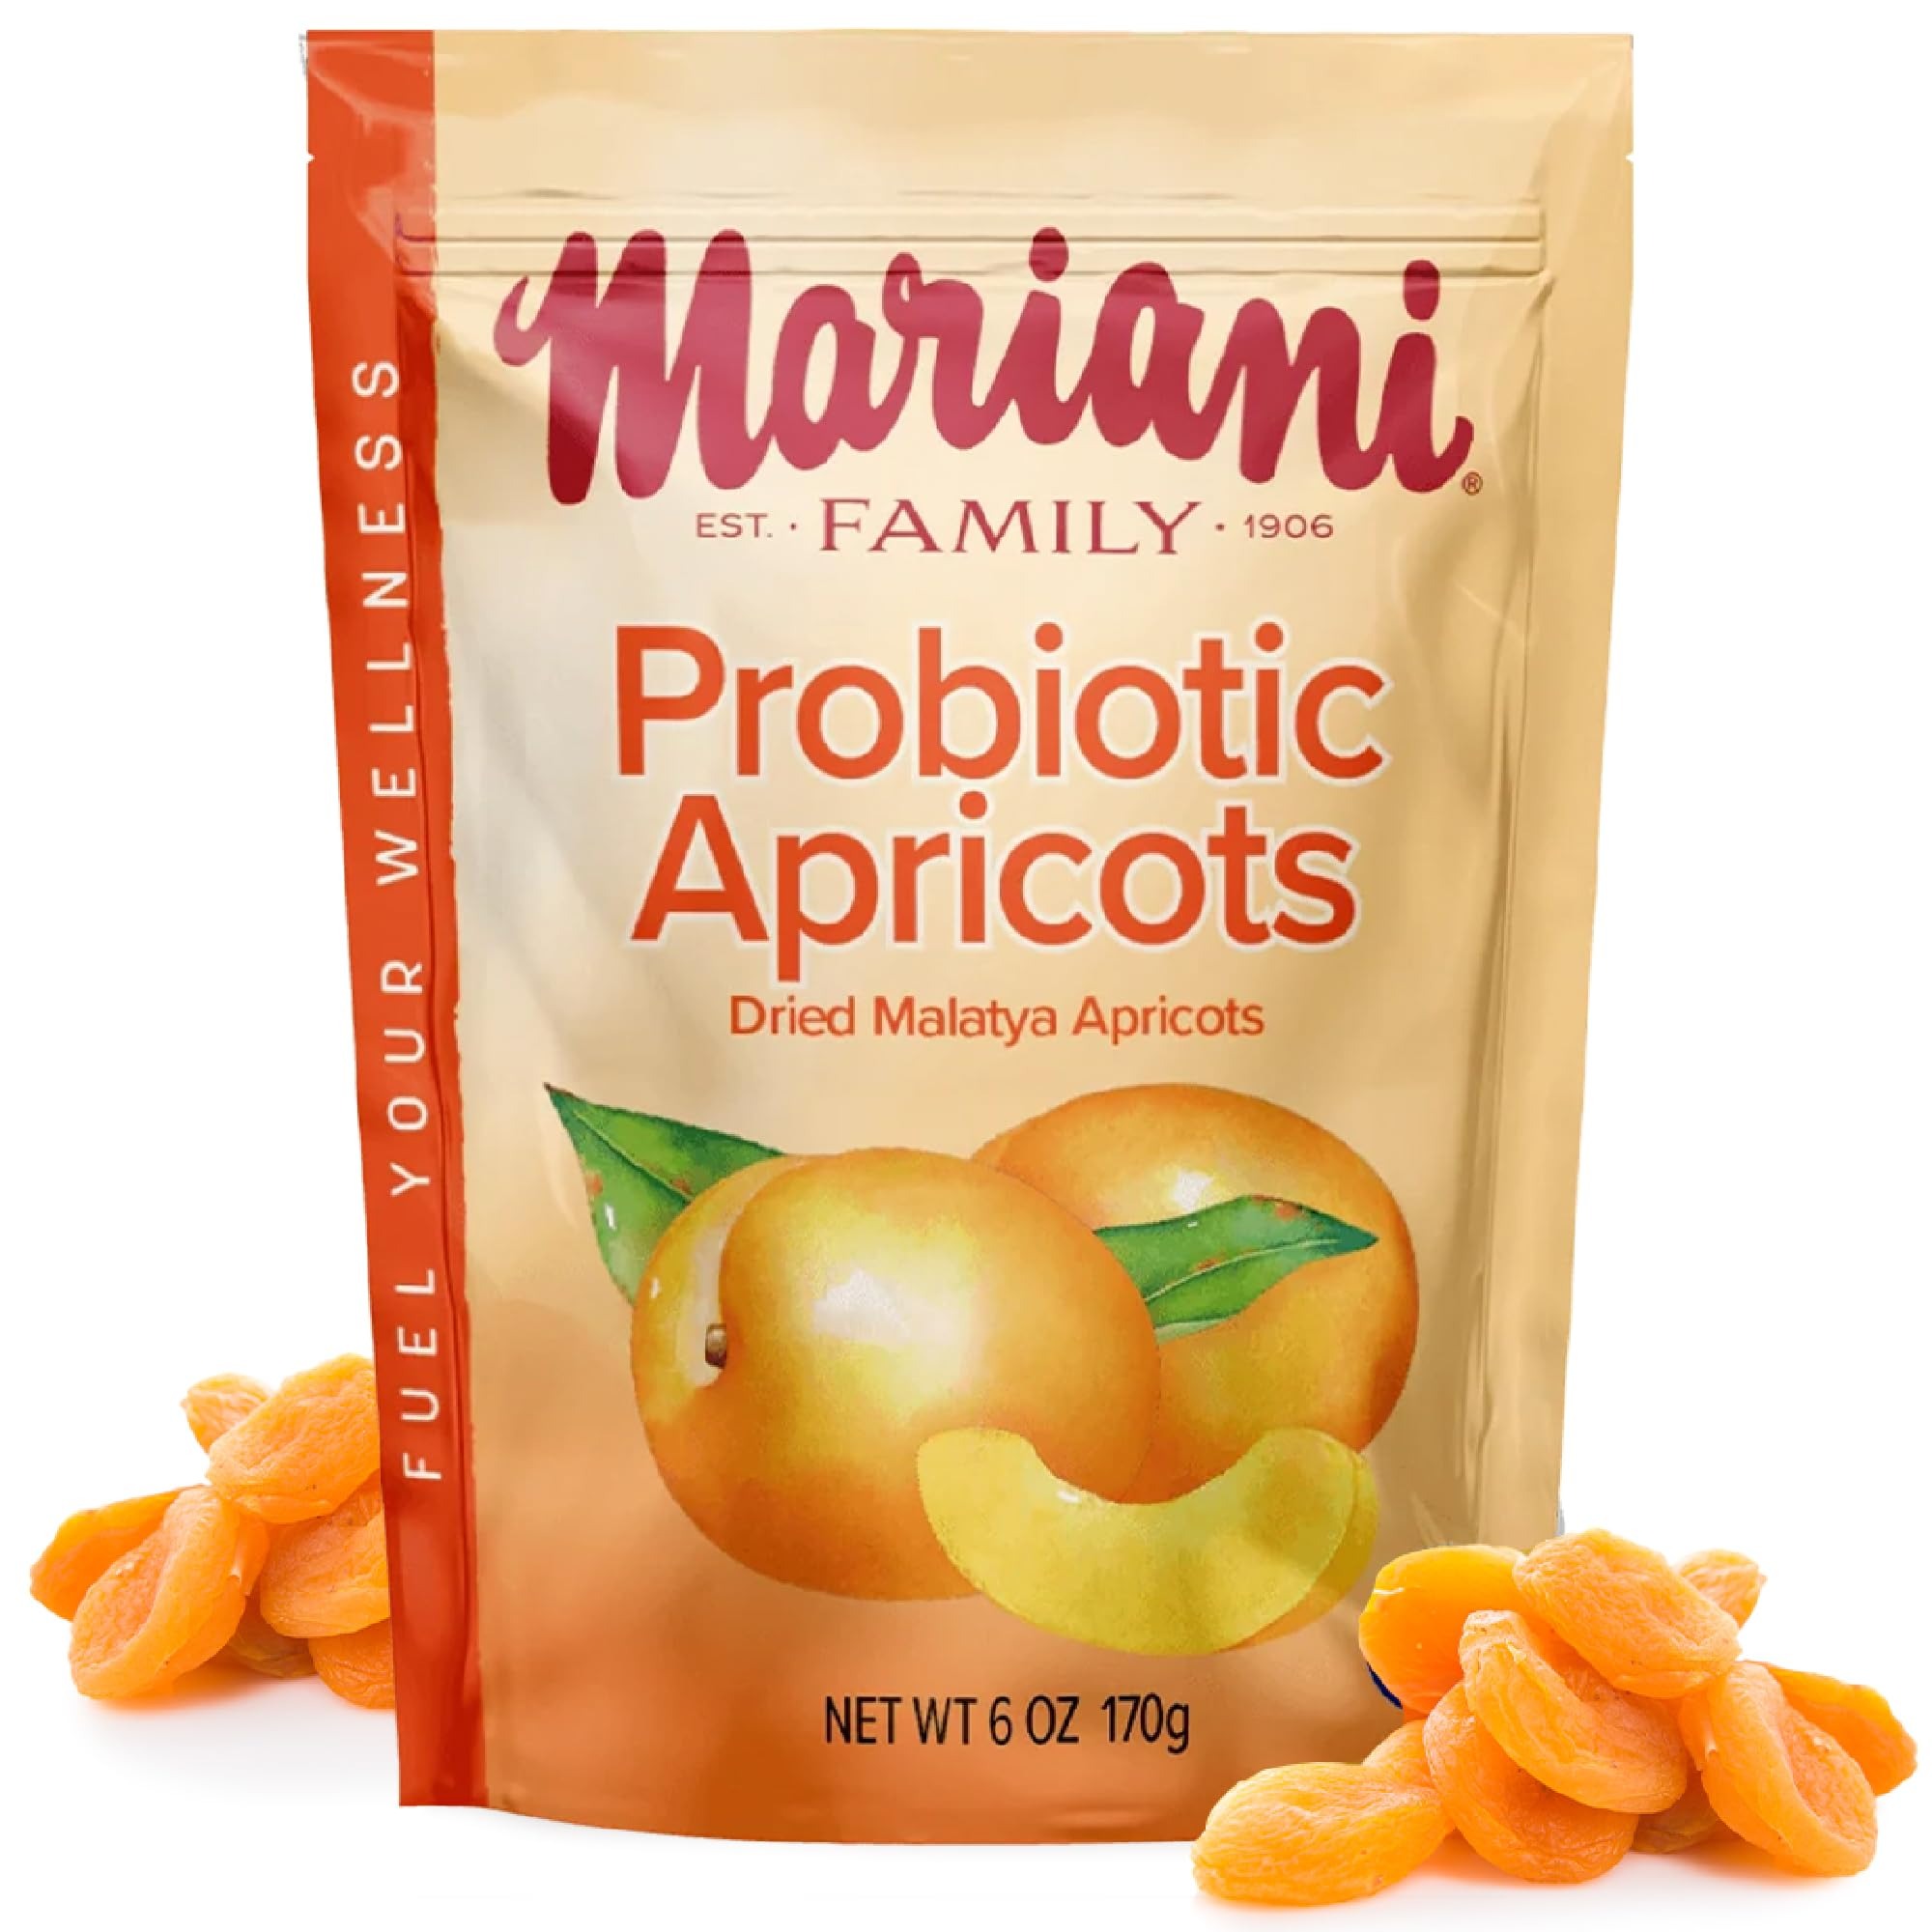
Item Name: Mariani Probiotic Dried Apricots, Gluten Free, Vegan, No Preservatives - Healthy Snack for Kids & Adults, 6oz
Bullet Point 1: DRIED APRICOTS: Our Mediterranean Apricots are grown, hand-pitted and sun-dried in the Malatya region of Turkey, and packed in sunny Vacaville, CA; From our family to yours!
Bullet Point 2: HEALTHY SNACK: Mariani Probiotic Dried Apricots contain Vitamins E and Potassium; They are fat free, cholesterol free, and contain no additional sugar
Bullet Point 3: ENJOY ANYTIME: Our sweet apricots can be eaten directly from the bag or diced and added to your favorite recipes- a better way to satisfy your sweet tooth!
Bullet Point 4: MAINTAINS FRESHNESS: Our Touch Lock Seal provides easy open and easy seal to keep your gluten free snack fresh!
Bullet Point 5: CREATIVE USES: Mix Mariani Dried Apricots with granola &amp; yogurt, add to your smoothies, add to a cheese platter, or eat them straight out of the bag!
Value: 6.0
Unit: Ounce

Price: 4.1